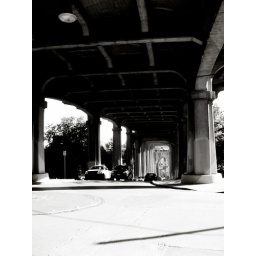
under the fremont street bridge